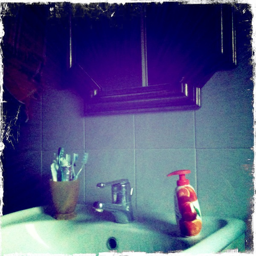
there is a small bottle of hand soap on the sink
A white sink with a metallic faucet on top of it.
a sink and some tooth brush and hand wash
A bottle of soap and cup with toothbrushes sit around a sink.
A sink with a cup full of assorted toothbrushes sitting on it.